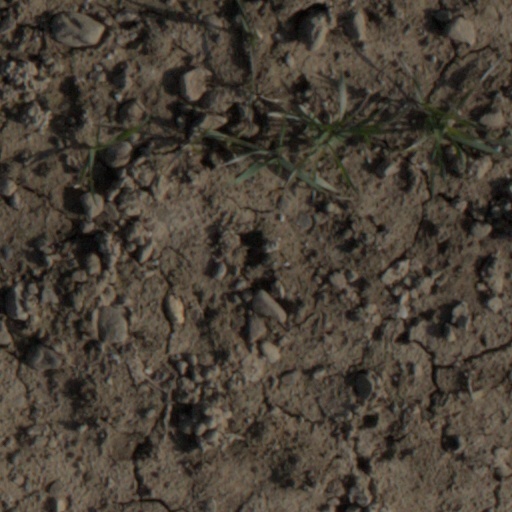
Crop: wheat